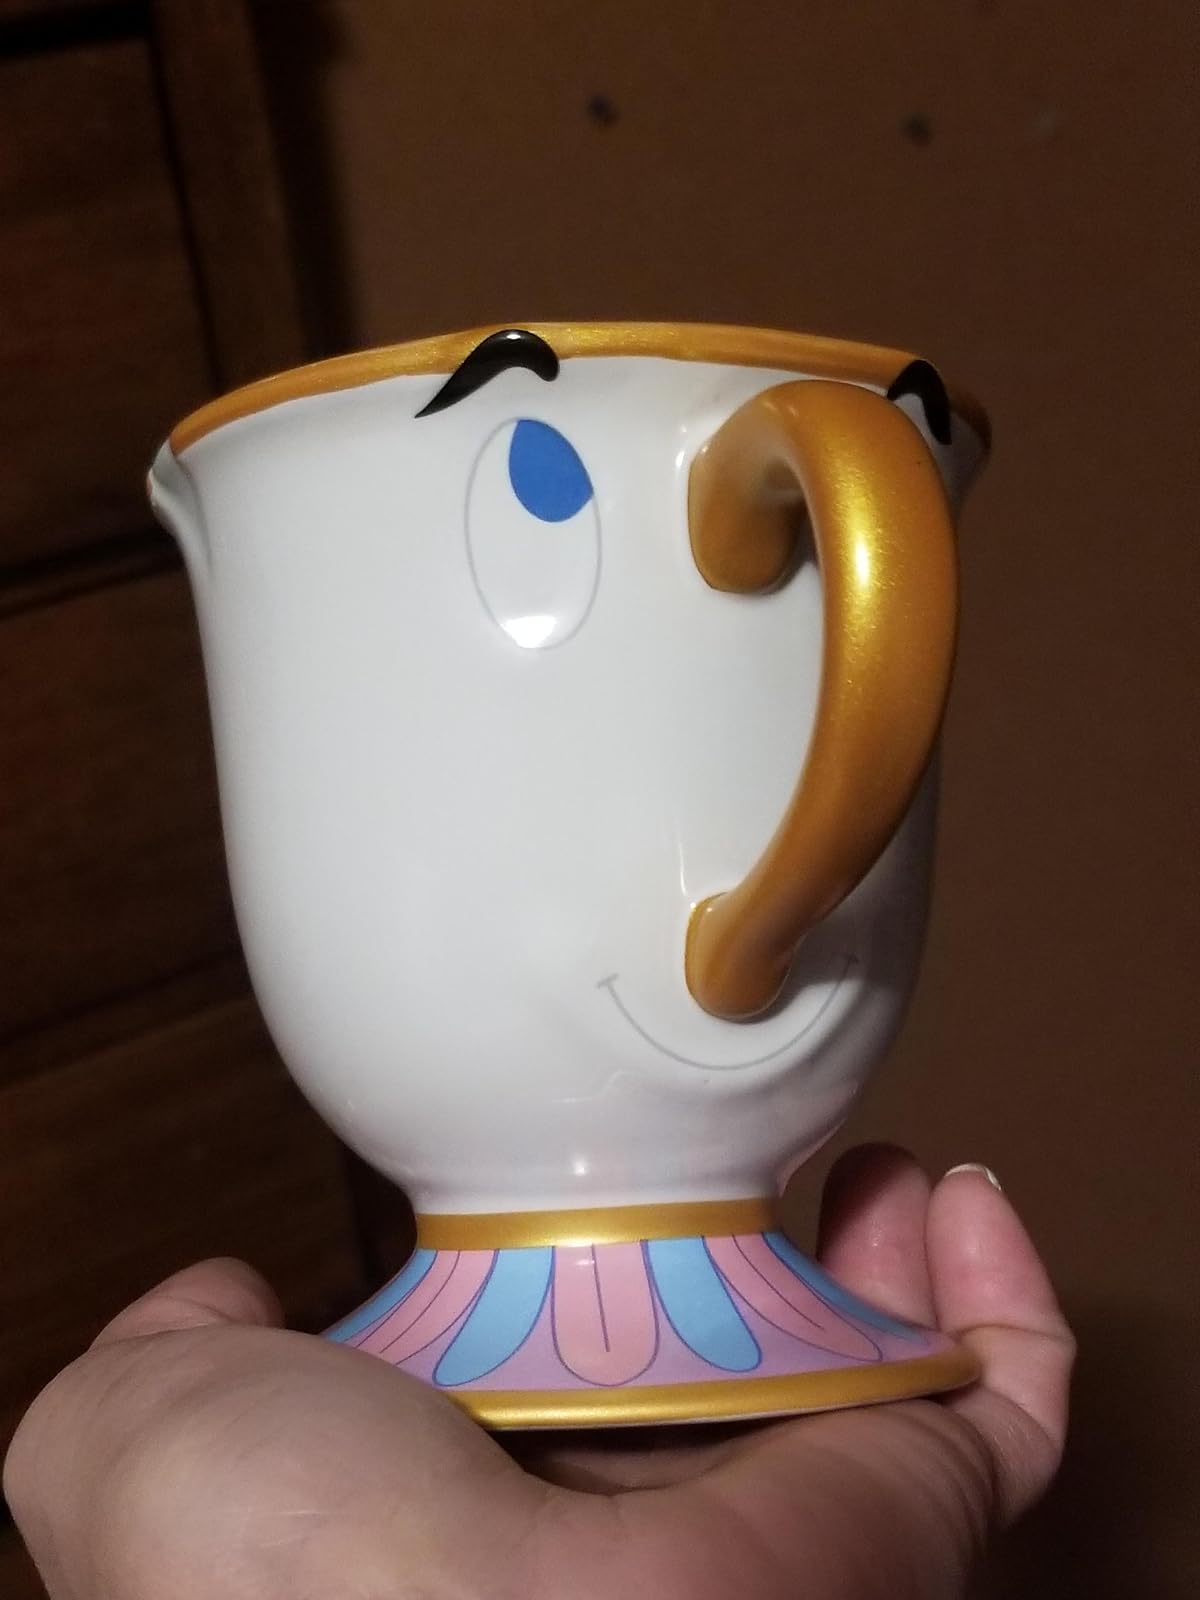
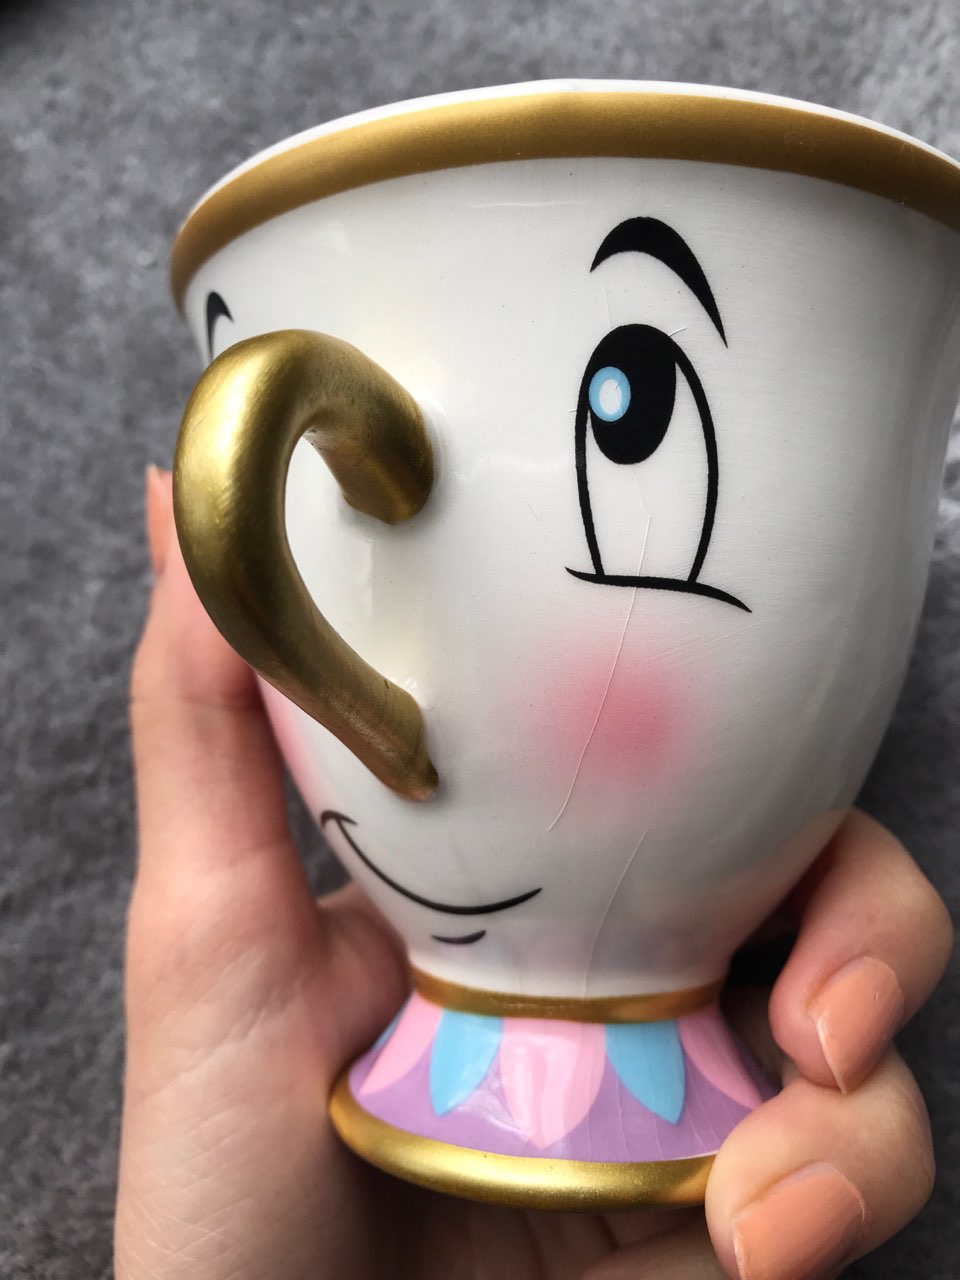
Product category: items_mug
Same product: no